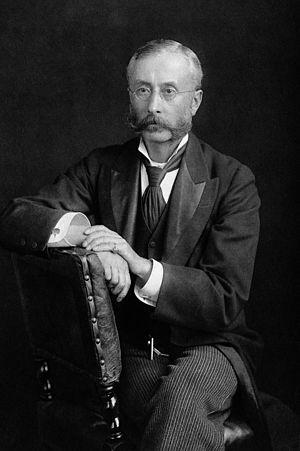
Sir David Ferrier, né le 13 janvier 1843 à Aberdeen et mort le 19 mars 1928 à Londres est un pionnier écossais de la neurologie et de la psychiatrie.